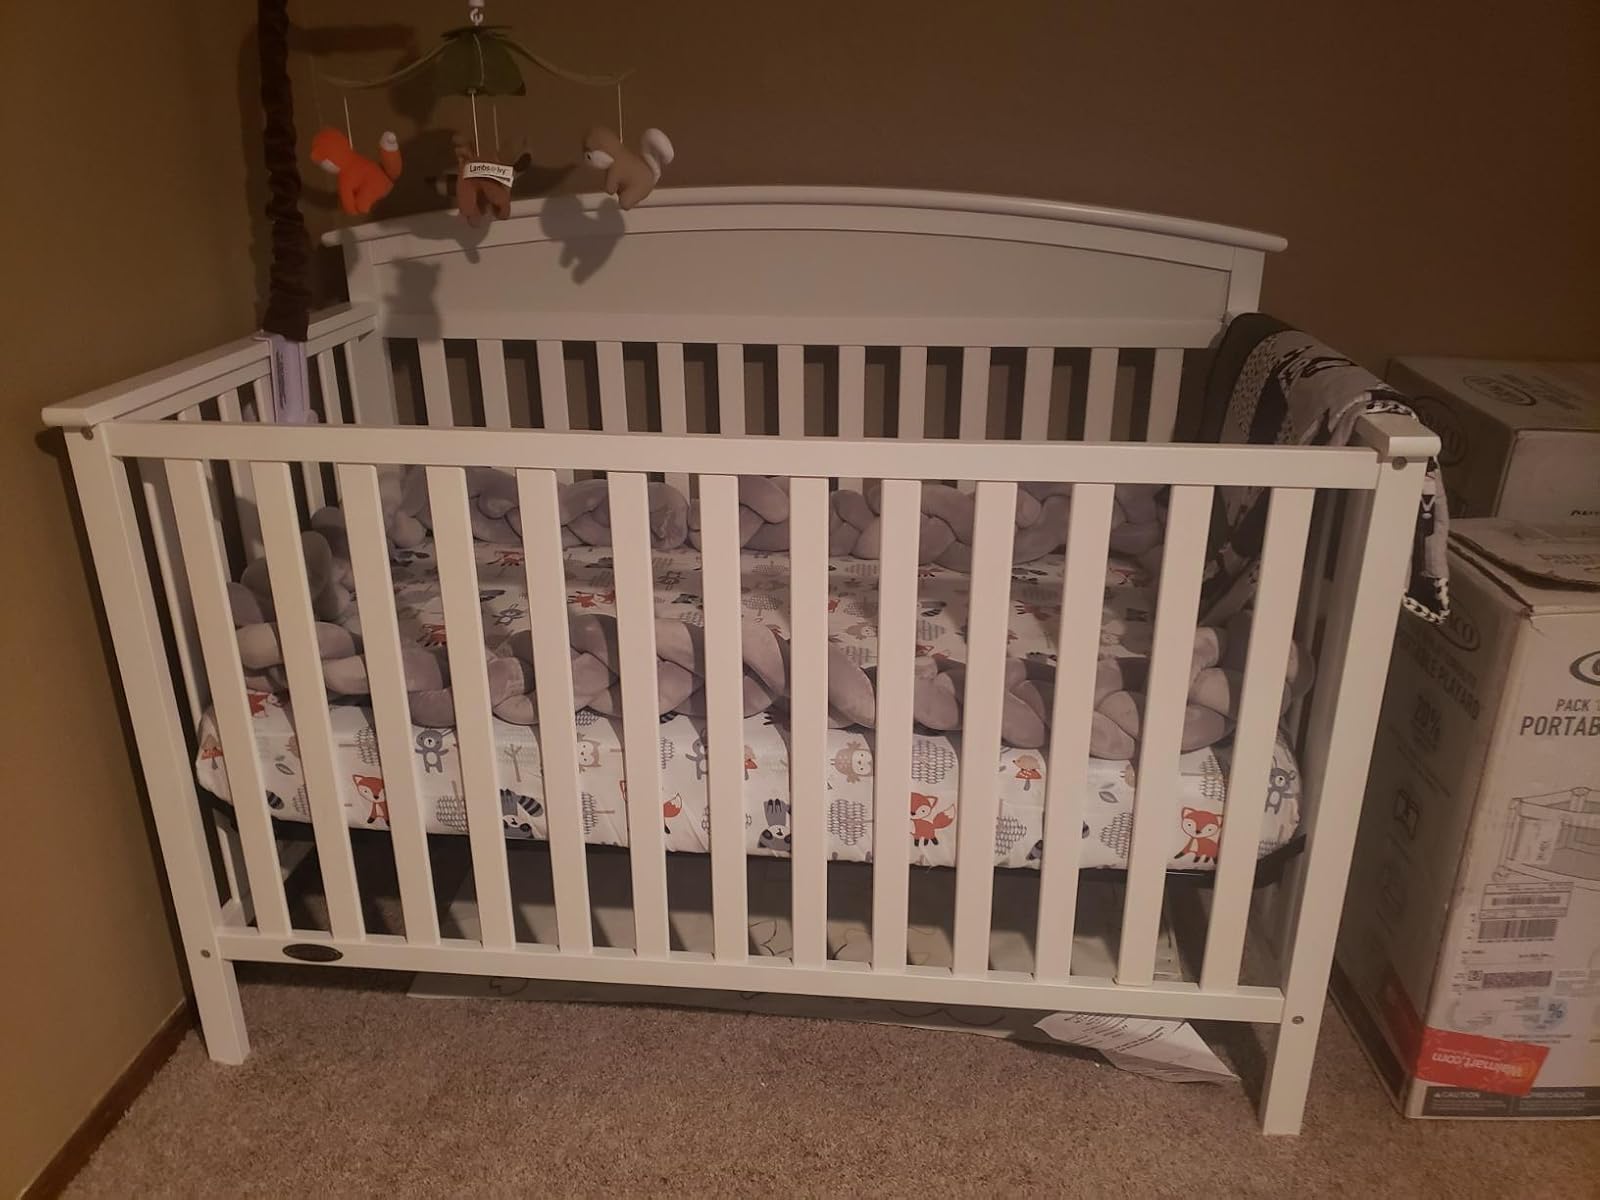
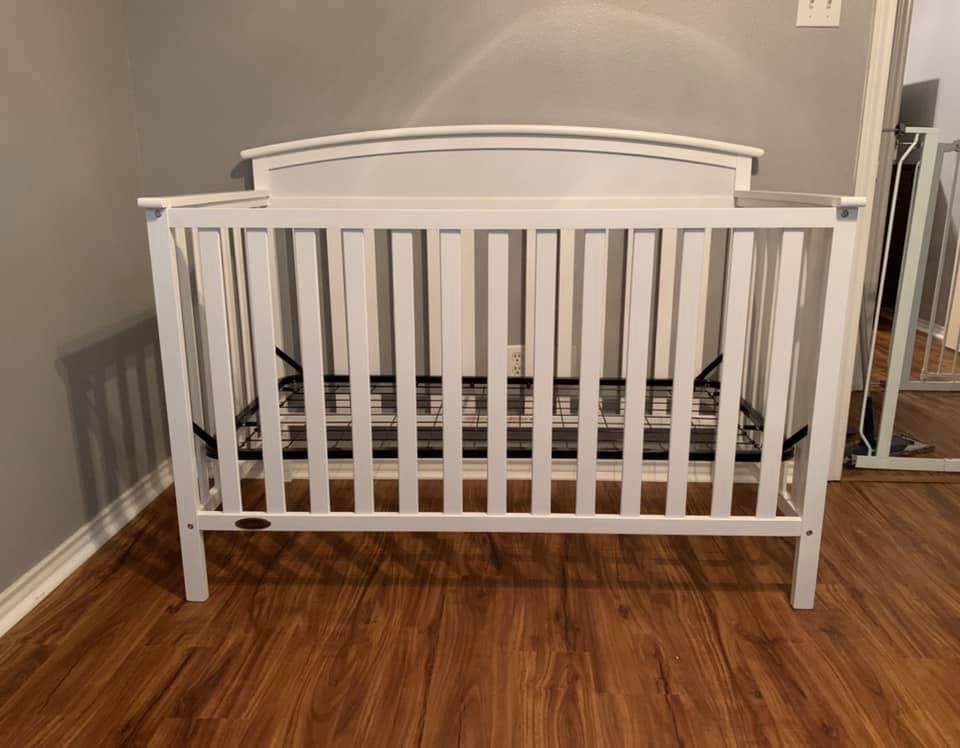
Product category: products_crib
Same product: yes